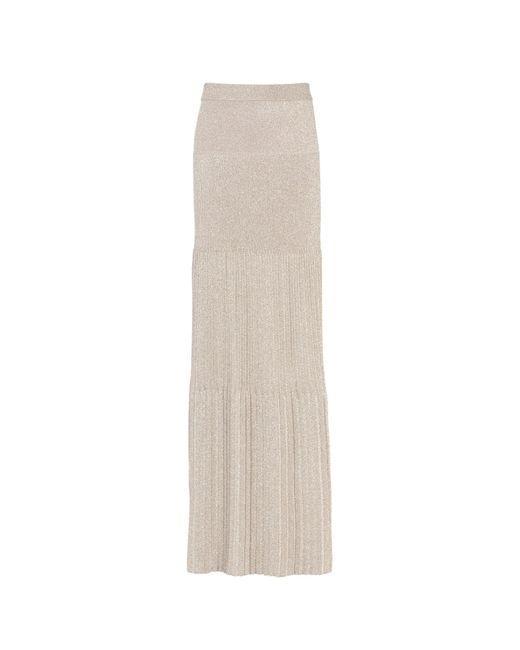
weiß mit Falten gerader Schnitt langer Rock